Transport for Brisbane

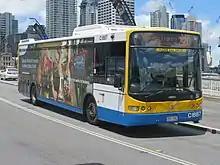

The origins of Transport for Brisbane (formerly, Brisbane Transport) can be traced to August 1885 where the Metropolitan Tramways & Investment Company established a service in Brisbane under franchise from the Queensland Government with 18 horse trams. The tram system remained in private hands until January 1923 when the Queensland government established the Brisbane Tramways Trust, compulsorily acquiring the tram network and supporting infrastructure, then in 1925 creating the Brisbane City Council and transferring responsibility for the tram network to the council. Before the council withdrew support in 1961, the council supported the tram network by expanding it to a peak of with over 400 trams.